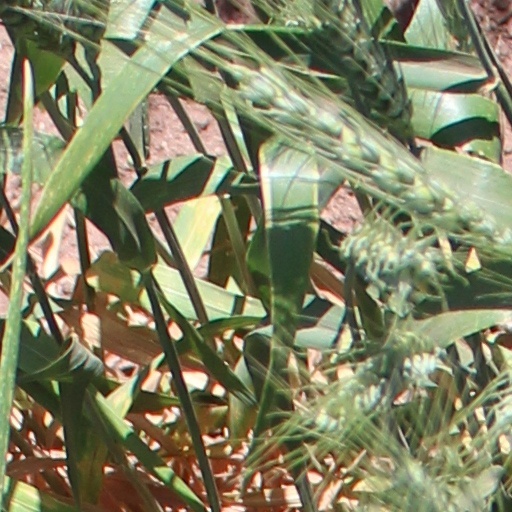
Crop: wheat